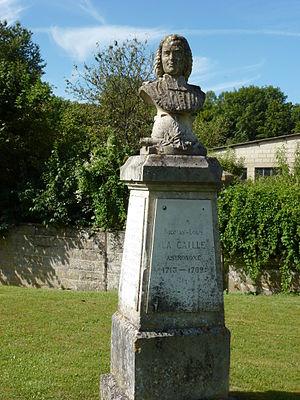
L’abbé Nicolas-Louis de Lacaille, aussi écrit La Caille, né le 15 mars 1713 à Rumigny et mort le 21 mars 1762 à Paris, est l'un des principaux astronomes français du XVIIIᵉ siècle, membre de l'Académie royale des sciences.
Cet article recense les œuvres d'art dans l'espace public des Ardennes, en France.
Rumigny est une commune française située dans le département des Ardennes en région Grand Est.